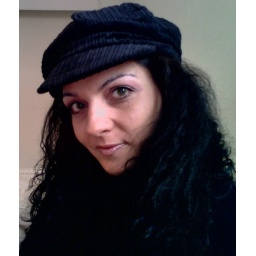
I kept on &amp;quot;stealing&amp;quot; a student's pink hat so she got me the same in black :P